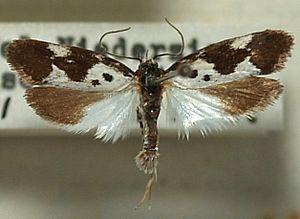
Ethmia quadrillella est une espèce de lépidoptères de la famille des Depressariidae et de la sous-famille des Ethmiinae.
Ethmia est un genre de petits lépidoptères de la famille des Depressariidae et de la sous-famille des Ethmiinae.